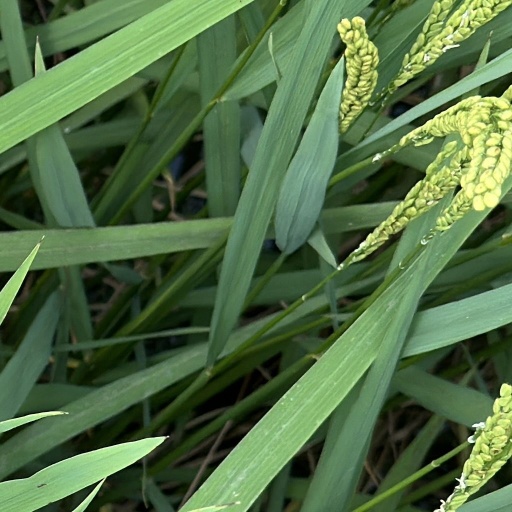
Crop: rice